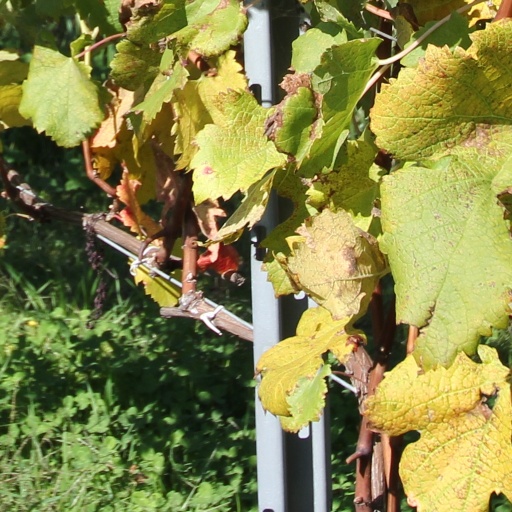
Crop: grape